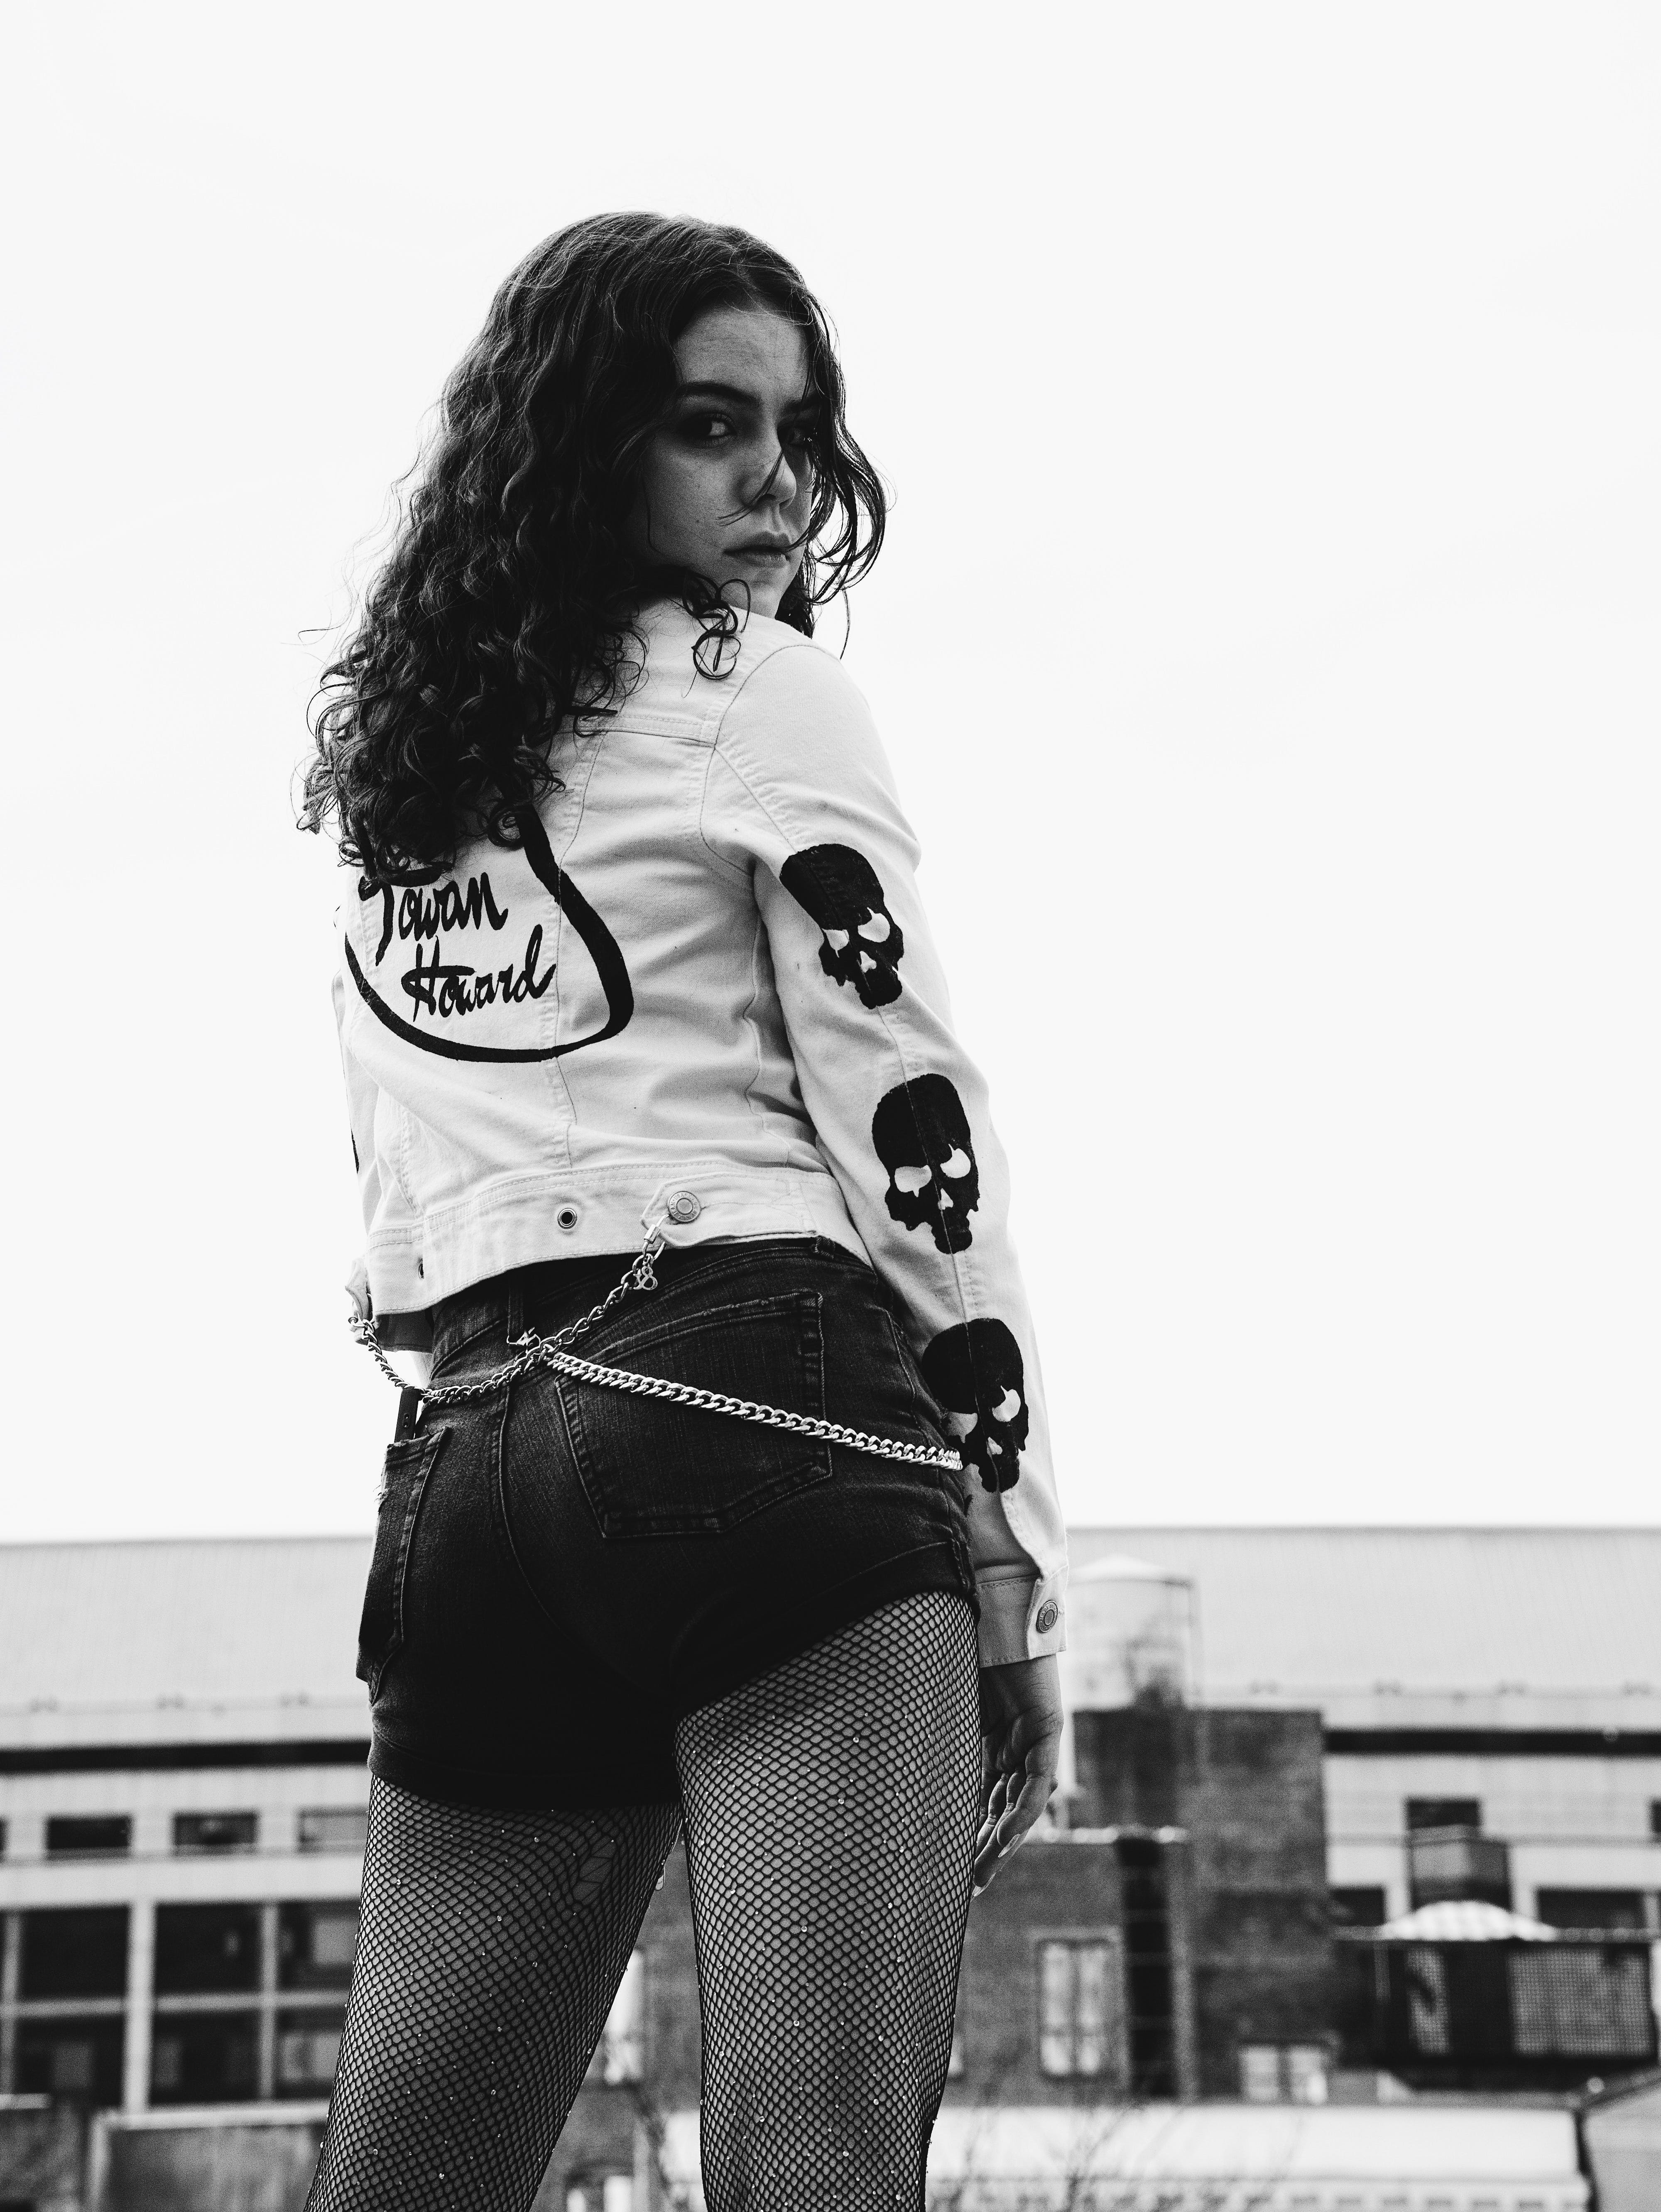
woman, photograph, white, black, flash photography, waist, black and white, thigh, style, fashion design, monochrome photography, knee, monochrome, human leg, long hair, t shirt, trunk, jewellery, necklace, abdomen, leggings, denim, sitting, art model, stocking, eyewear, stock photography, belt, street, portrait photography, fashion accessory, fashion model, bag, photo shoot, pantyhose, sportswear, tights